Josef Newgarden

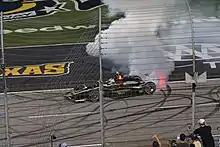
Newgarden celebrating after winning at Texas in 2019

On September 29, 2016, ECR owner Ed Carpenter confirmed that Newgarden would not be back with the team in 2017. Newgarden moved to Team Penske for the 2017 season, with the team making an official announcement on October 5.